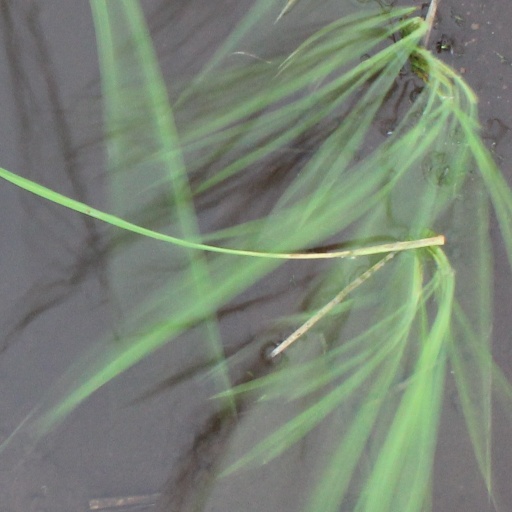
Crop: rice